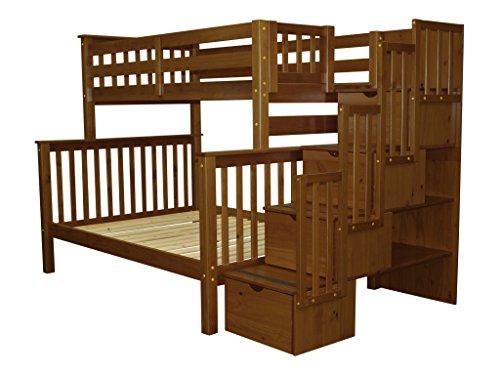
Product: Bedz King Stairway Bunk Beds Twin over Full with 4 Drawers in the Steps, Espresso
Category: Home & Kitchen | Furniture | Bedroom Furniture | Beds, Frames & Bases | Beds
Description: Twin over Full Stairway Bunk Bed converts to 1 Twin Bed and 1 Full Bed, but the top bunk foot board will have the gap that is the entryway for the stairway.
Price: $827.74
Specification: ASIN:B00KI3AA2M|ShippingWeight:344pounds(Viewshippingratesandpolicies)|DateFirstAvailable:May22,2014